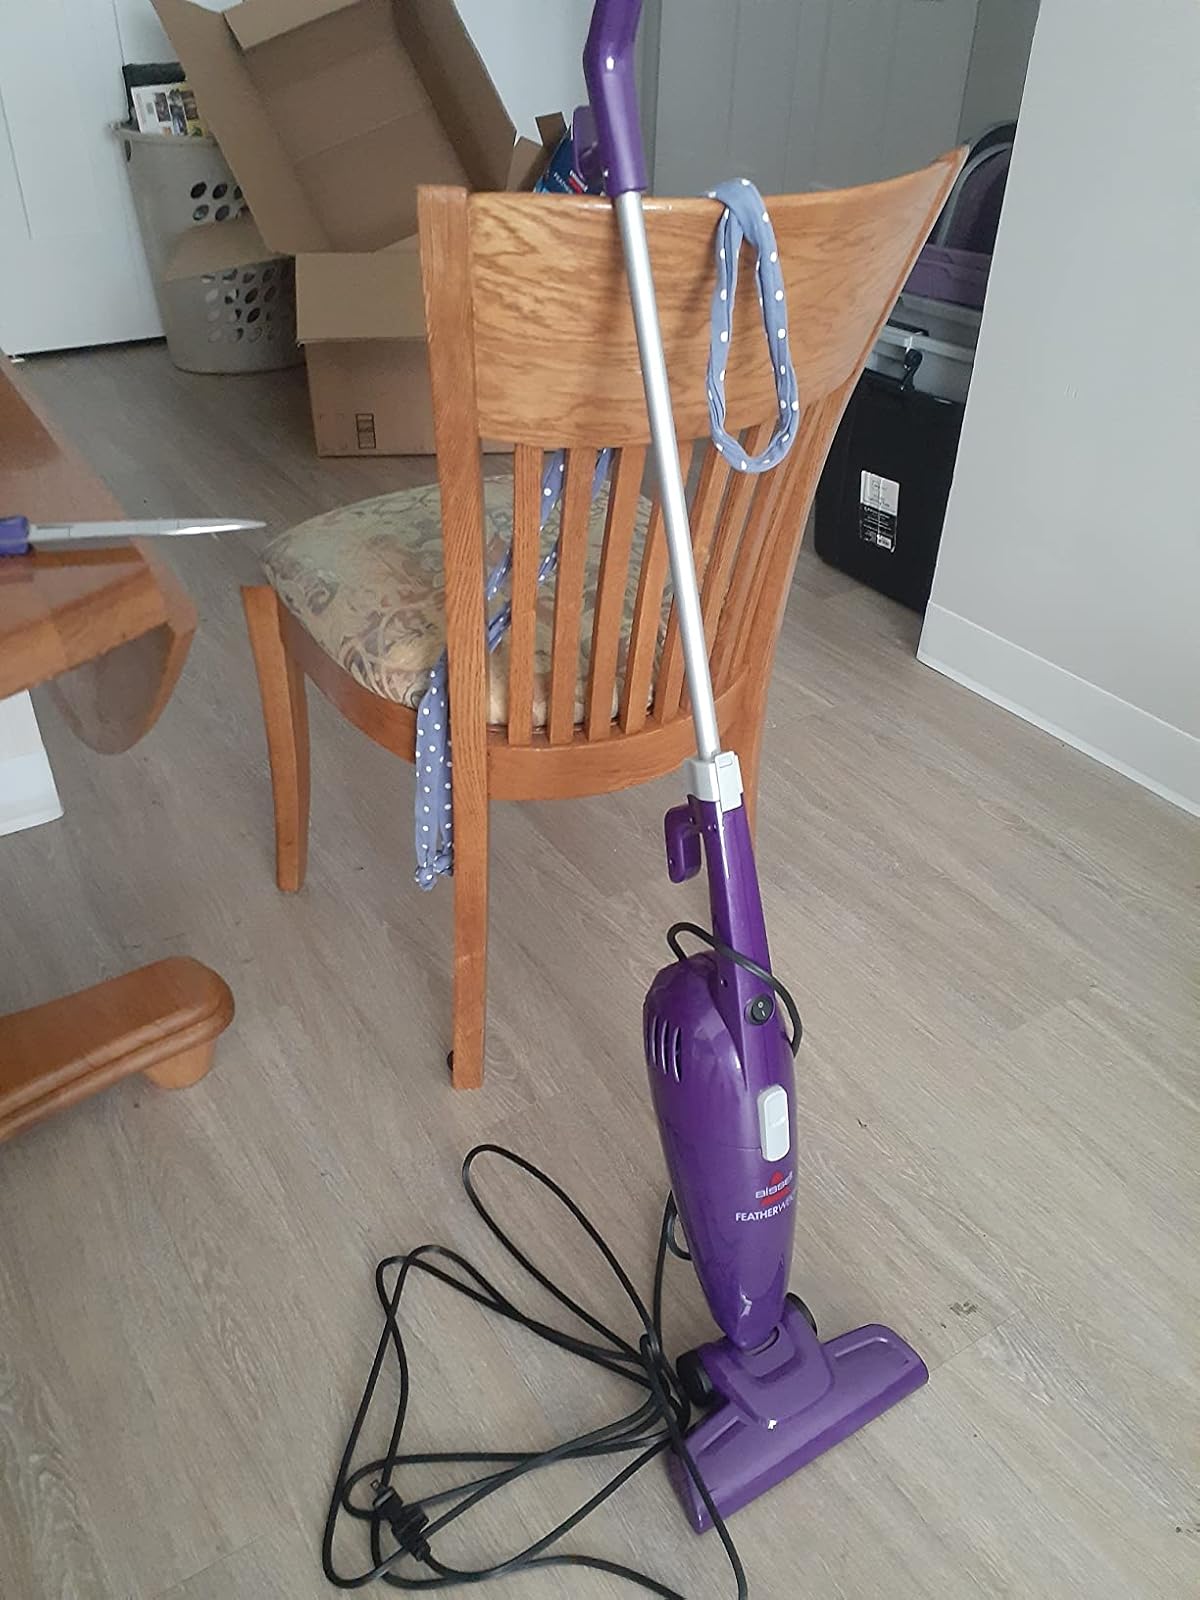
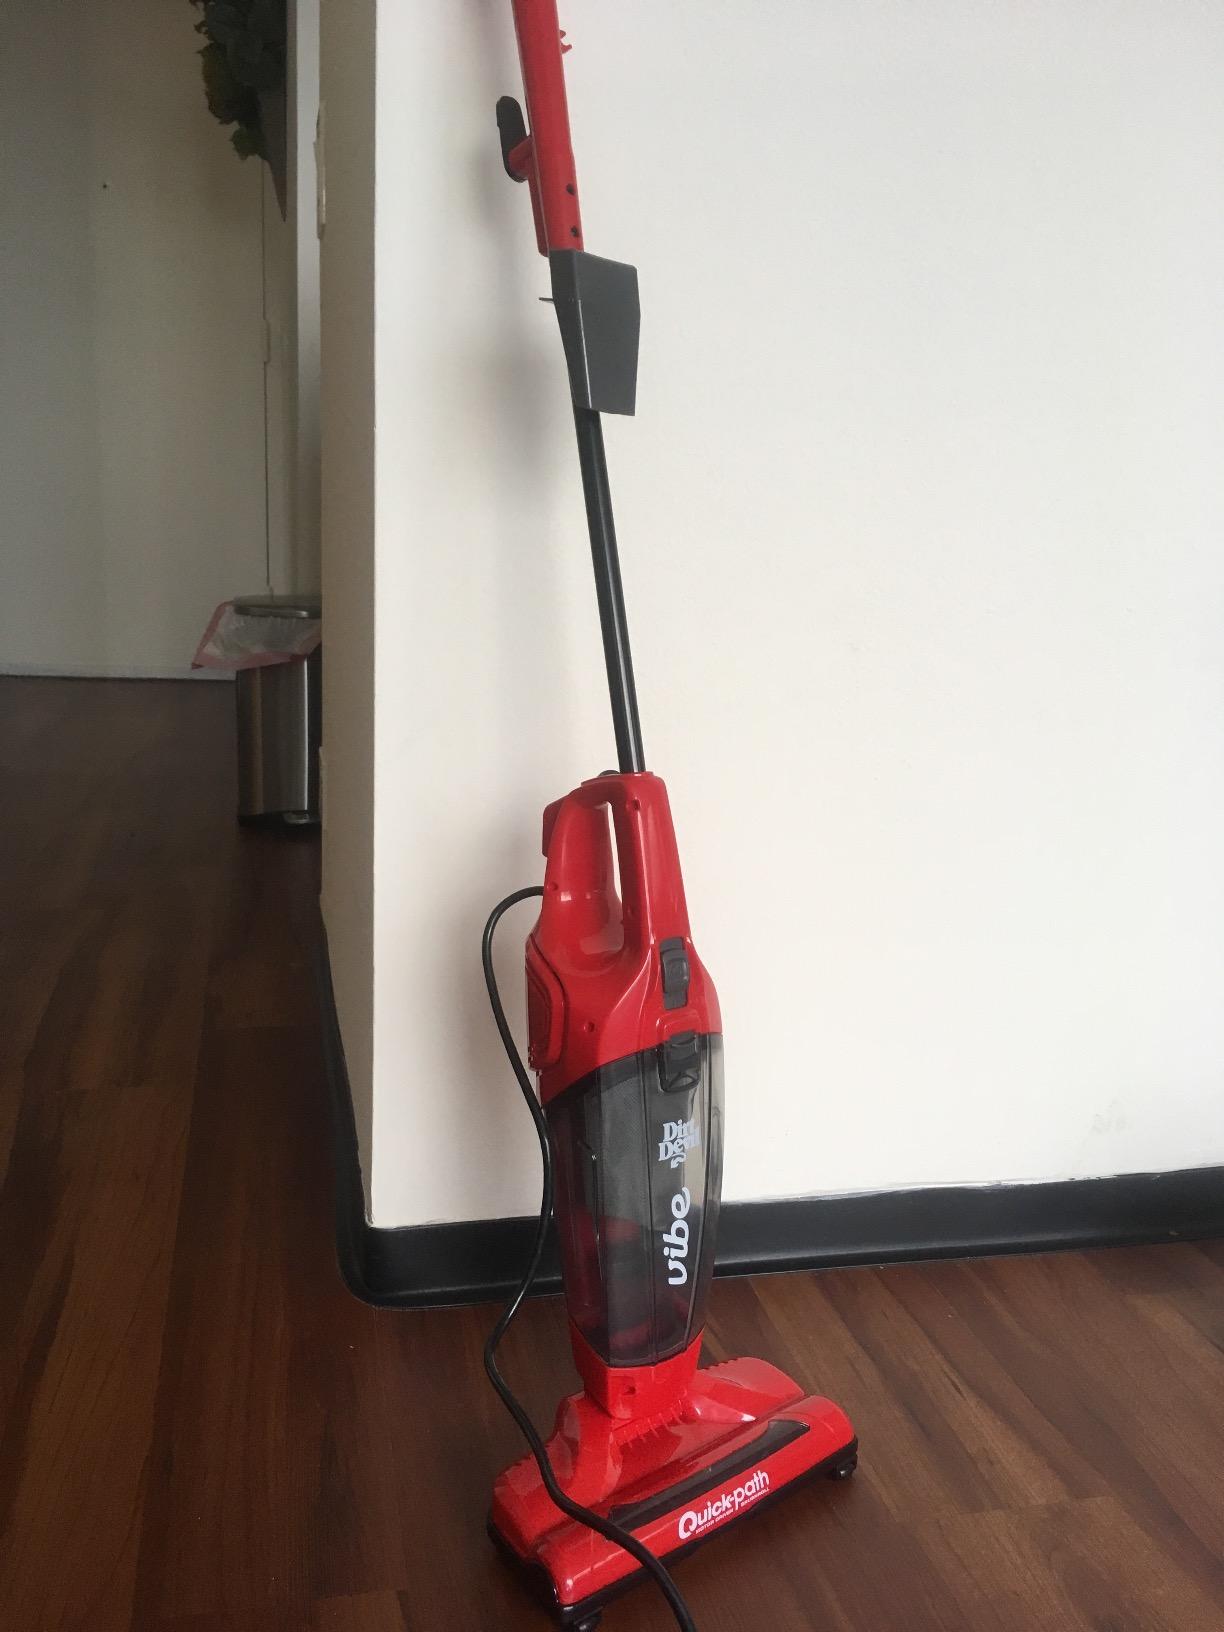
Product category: items_vacuum
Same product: no